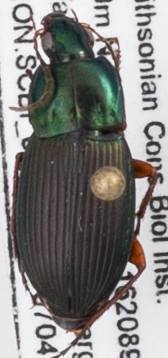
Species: Poecilus lucublandus
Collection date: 2019-07-04
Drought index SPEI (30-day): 0.17
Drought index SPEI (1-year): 2.09
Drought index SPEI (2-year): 2.09